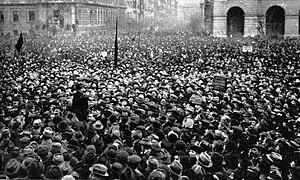
La république des conseils de Hongrie — en hongrois Magyarországi Tanácsköztársaság, également traduit par République hongroise des conseils ou République soviétique hongroise — est l'éphémère régime politique de la Hongrie du 21 mars au 6 août 1919.